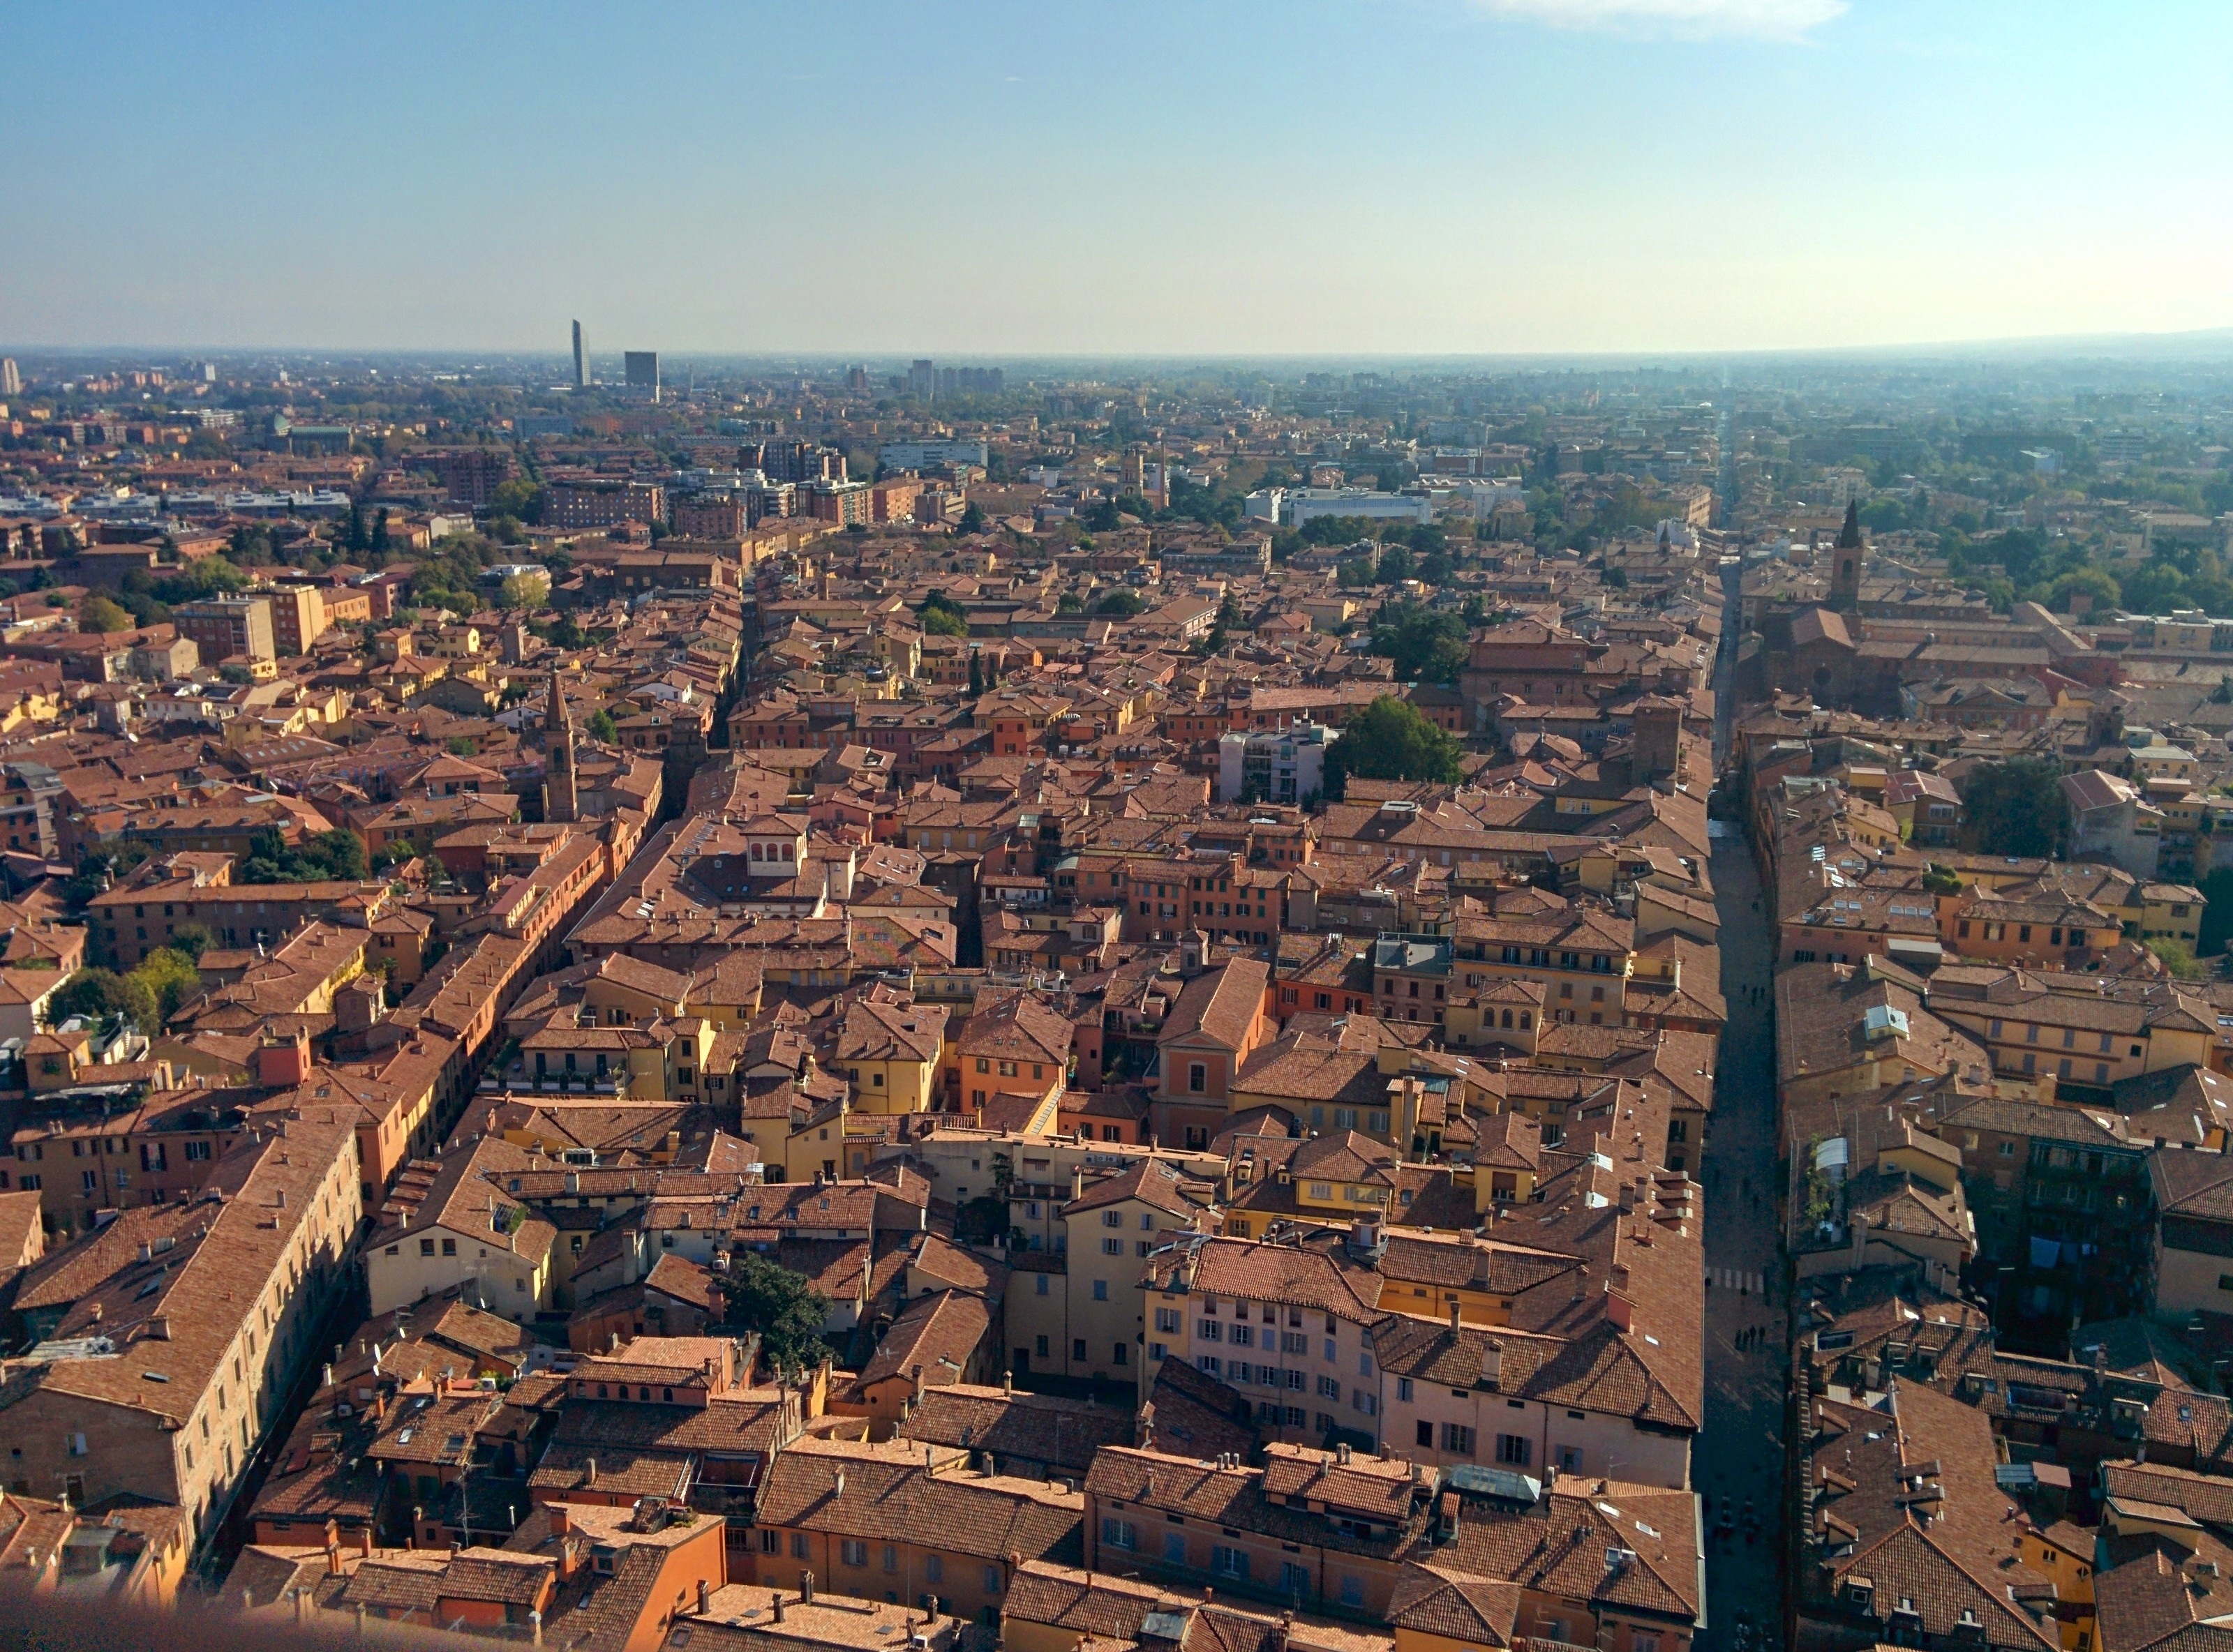
landscape, horizon, sky, skyline, photography, town, city, skyscraper, cityscape, panorama, downtown, landmark, torre, vista, avenues, roofs, metropolis, bird's eye view, bologna, aerial photography, ancient history, residential area, human settlement, asinelli, arieal